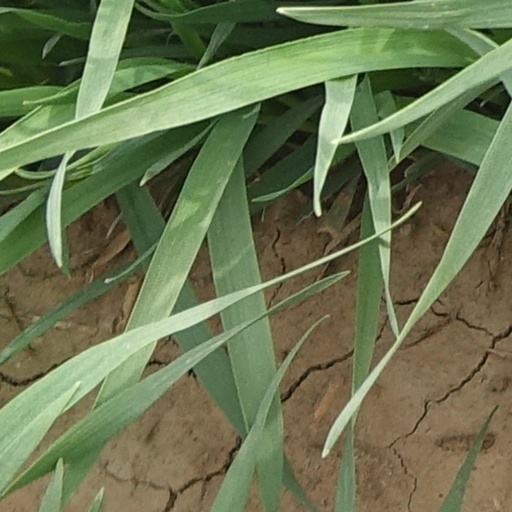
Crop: wheat